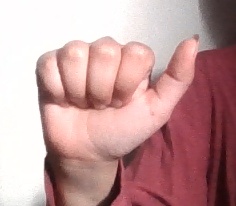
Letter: dhad